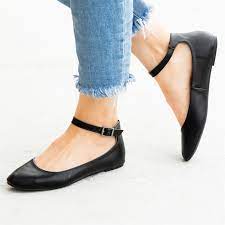
Label: Ballet Flat